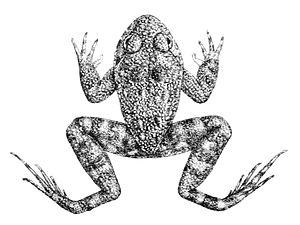
Nannophrys guentheri
Nannophrys guentheri est une espèce d'amphibiens éteinte de la famille des Dicroglossidae.
Nannophrys est un genre d'amphibiens de la famille des Dicroglossidae.